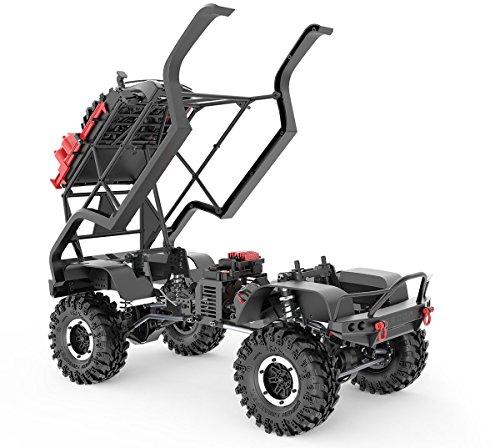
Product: Redcat Racing Everest Gen7 Pro 1/10 4WD RTR Scale Rock Crawler
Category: Toys & Games | Hobbies | Remote & App Controlled Vehicles & Parts | Remote & App Controlled Vehicles | Crawlers
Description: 550 brushed motor, Waterproof crawler ESC with 3 selectable brake modes, Hexfly high torque metal gear steering servo, 2.4GHz radio system.
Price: $253.48